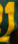
Number: 1